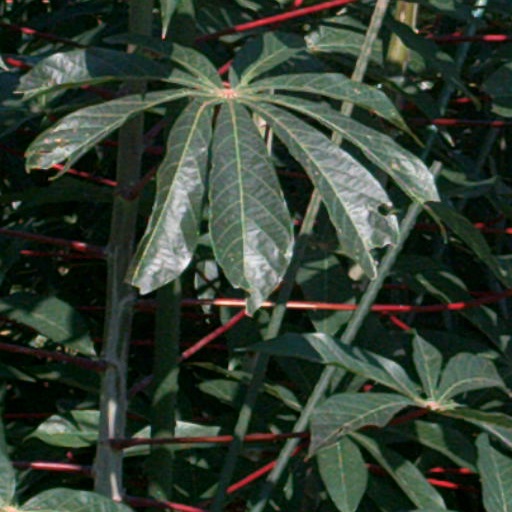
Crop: cassava